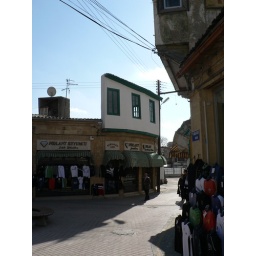
In the northern half (Turkish) side of the city, this Ottoman house survives in the market area